Norfolk Southern Railway

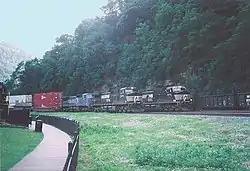
Norfolk Southern Railway trains on Horseshoe Curve, formerly part of Conrail's network

The system grew with the acquisition of over half of Conrail. The Consolidated Rail Corporation (Conrail) was an system formed in 1976 from the Penn Central Railroad (1968–1976), and five other ailing northeastern railroads that were conveyed into it, forming a government-financed corporation. Conrail was perhaps the most controversial conglomerate in corporate history. Penn Central itself was created by merging three venerable rivals—the Pennsylvania Railroad (PRR, 1846), the New York Central Railroad (NYC, 1831), and the New York, New Haven & Hartford Railroad (NYNH&H, 1872)—as well as some smaller competitors. In 1980, Conrail became profitable after the Staggers Act largely deregulated the U.S. railroad industry.